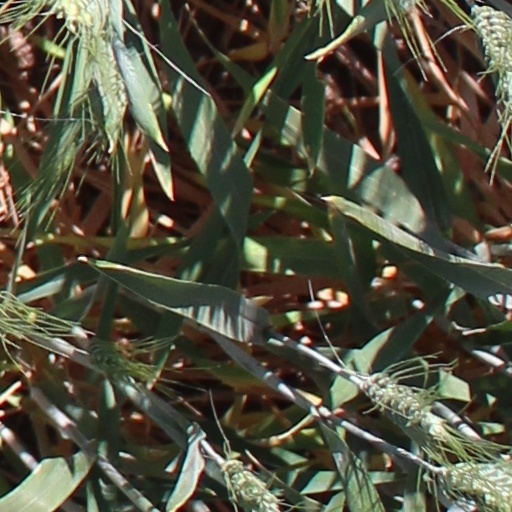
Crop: wheat